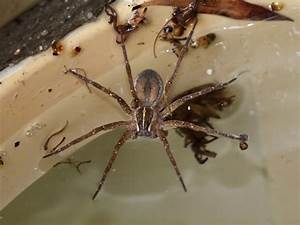
Label: ragno